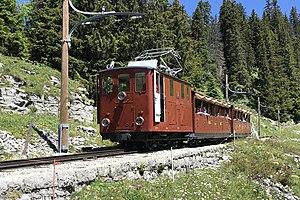
Le chemin de fer de la Schynige Platte est une ligne de chemin de fer à crémaillère suisse reliant, depuis le 14 juin 1893, Wilderswil à la gare de Schynige Platte, dans le canton de Berne.